Bossypants

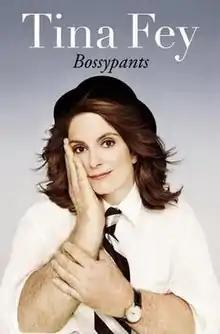

Bossypants is an autobiographical comedy book written by the American comedian Tina Fey. The book topped "The New York Times" Best Seller list, and stayed there for five weeks upon its release. As of November 2014, the book has sold over 2.5 million copies since its debut, according to Nielsen BookScan. Additionally, Fey's Grammy nominated narration of the audiobook has sold over 150,000 copies on Audible.com. A paperback reprint edition was released in January 2012, from Reagan Arthur Books, an imprint of Little, Brown. The front cover features hand model and actor Joe Rosario.